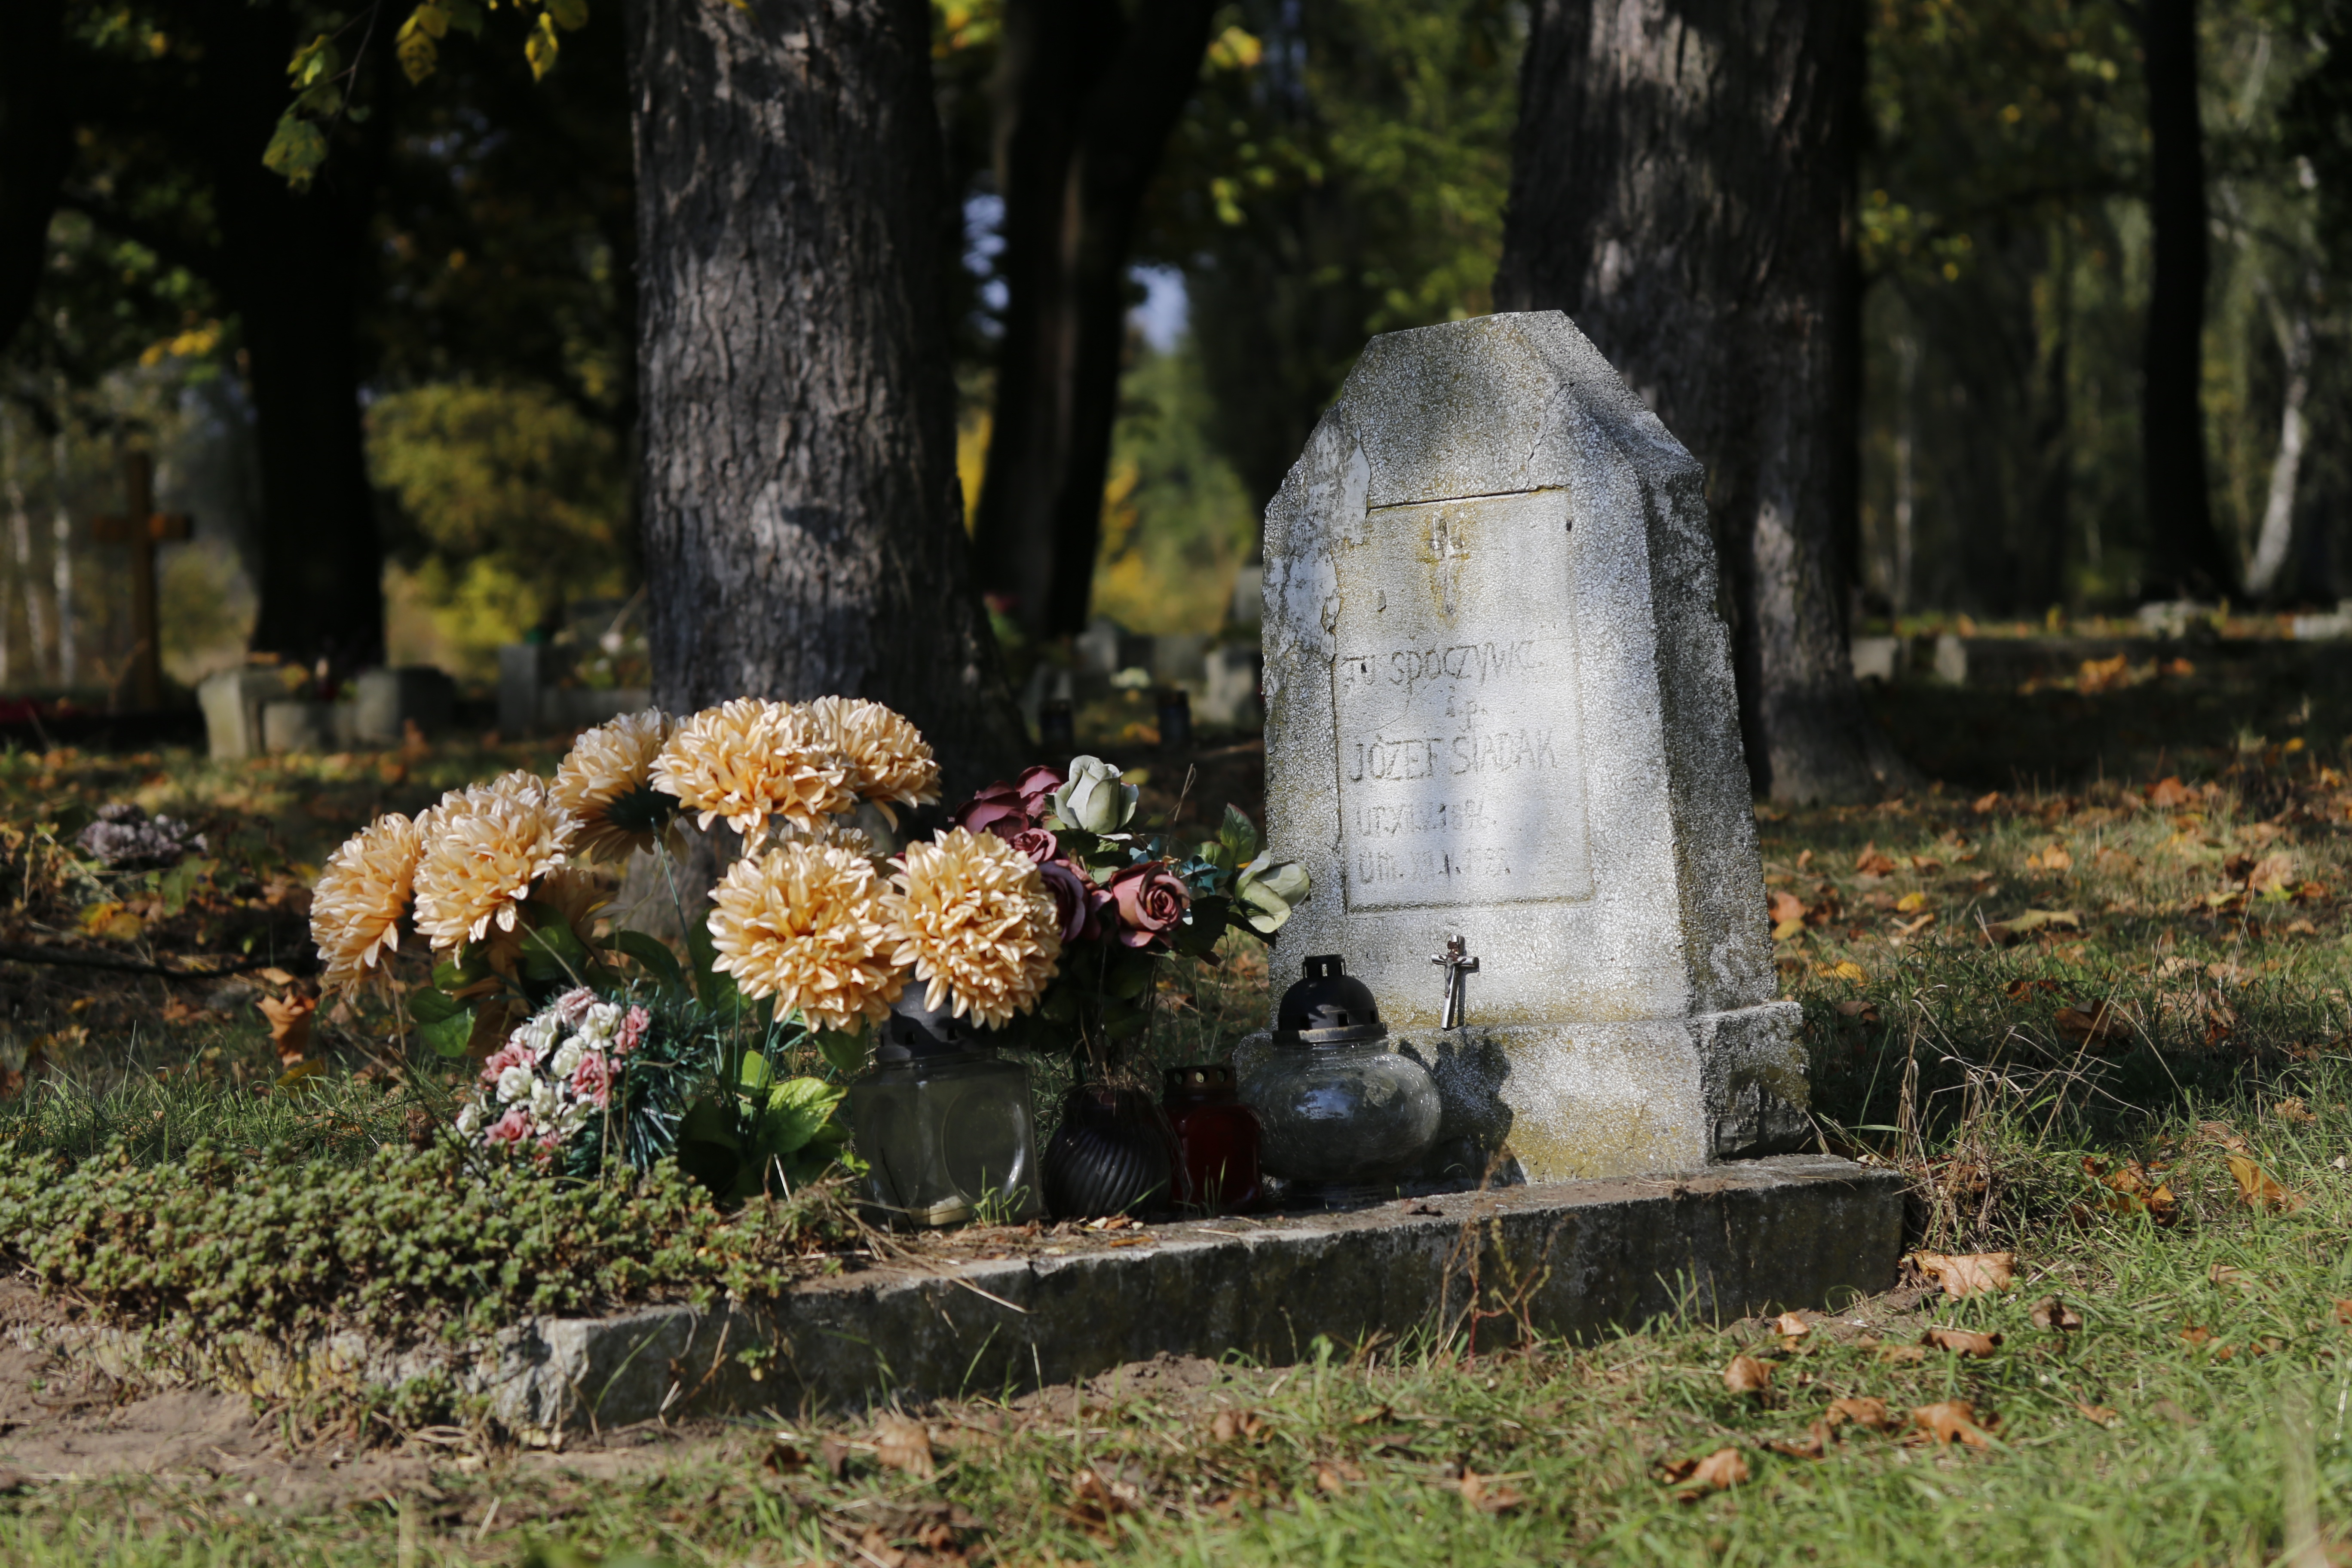
tree, flower, autumn, backyard, botany, cemetery, garden, destroyed, grave, memorial, poland, headstone, woodland, poznan, world war ii, wierczewo